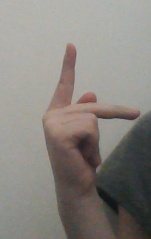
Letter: dha